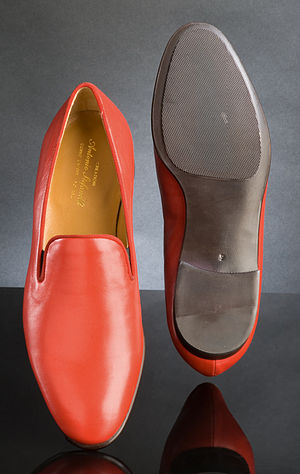
Philippi Samling / Galleri
Philippi-samlingen er en samling af hovedbeklædninger i forbindelse med tro, religion og spiritualitet.